Arena Inamar

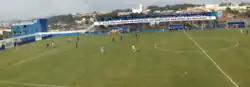
Match between Água Santa and São Caetano in 2015

Inaugurated on 22 May 2009 to attend amateur matches of the region, the stadium only held a professional match on 27 April 2013, when Clube Atlético Diadema beat Mauaense by 5–1 in a Campeonato Paulista Segunda Divisão match. It was named after José Batista Pereira Fernandes, a community leader in the local nearby neighbourhoods who devoted his life to the well-being of the people.